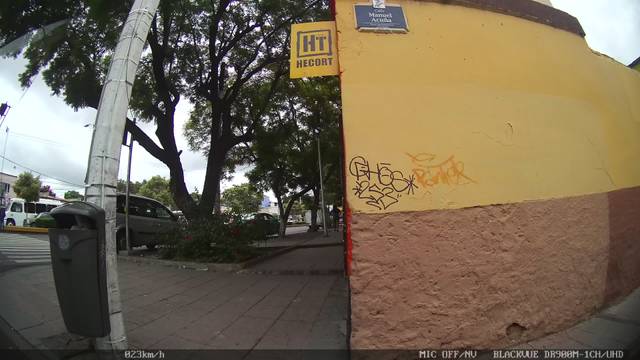
Region: Mexico
Coordinates: 20.591, -100.384